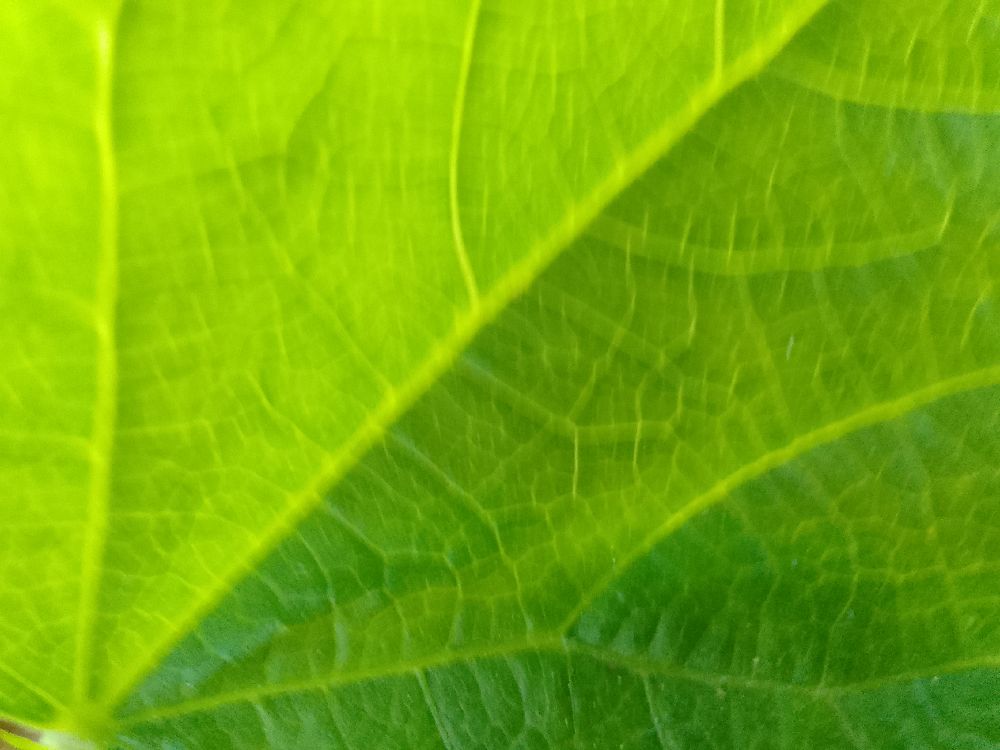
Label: healthy